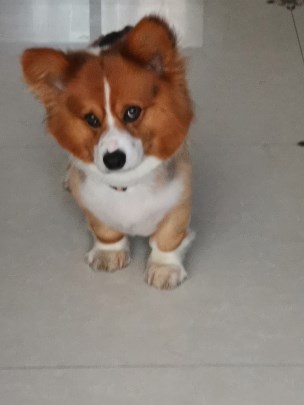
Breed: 2909-n000116-Cardigan